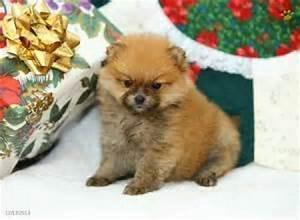
dog